Pineapple lumps

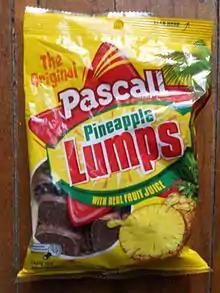

Pineapple lumps or pineapple chunks are a chocolate-covered confection with a soft, chewy pineapple-flavoured middle from New Zealand. They are often identified as Kiwiana.